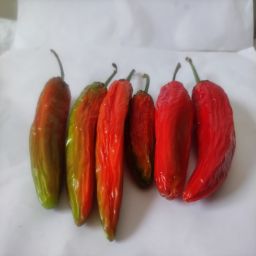
Crop: New Mexico Green Chile
Quality: Old